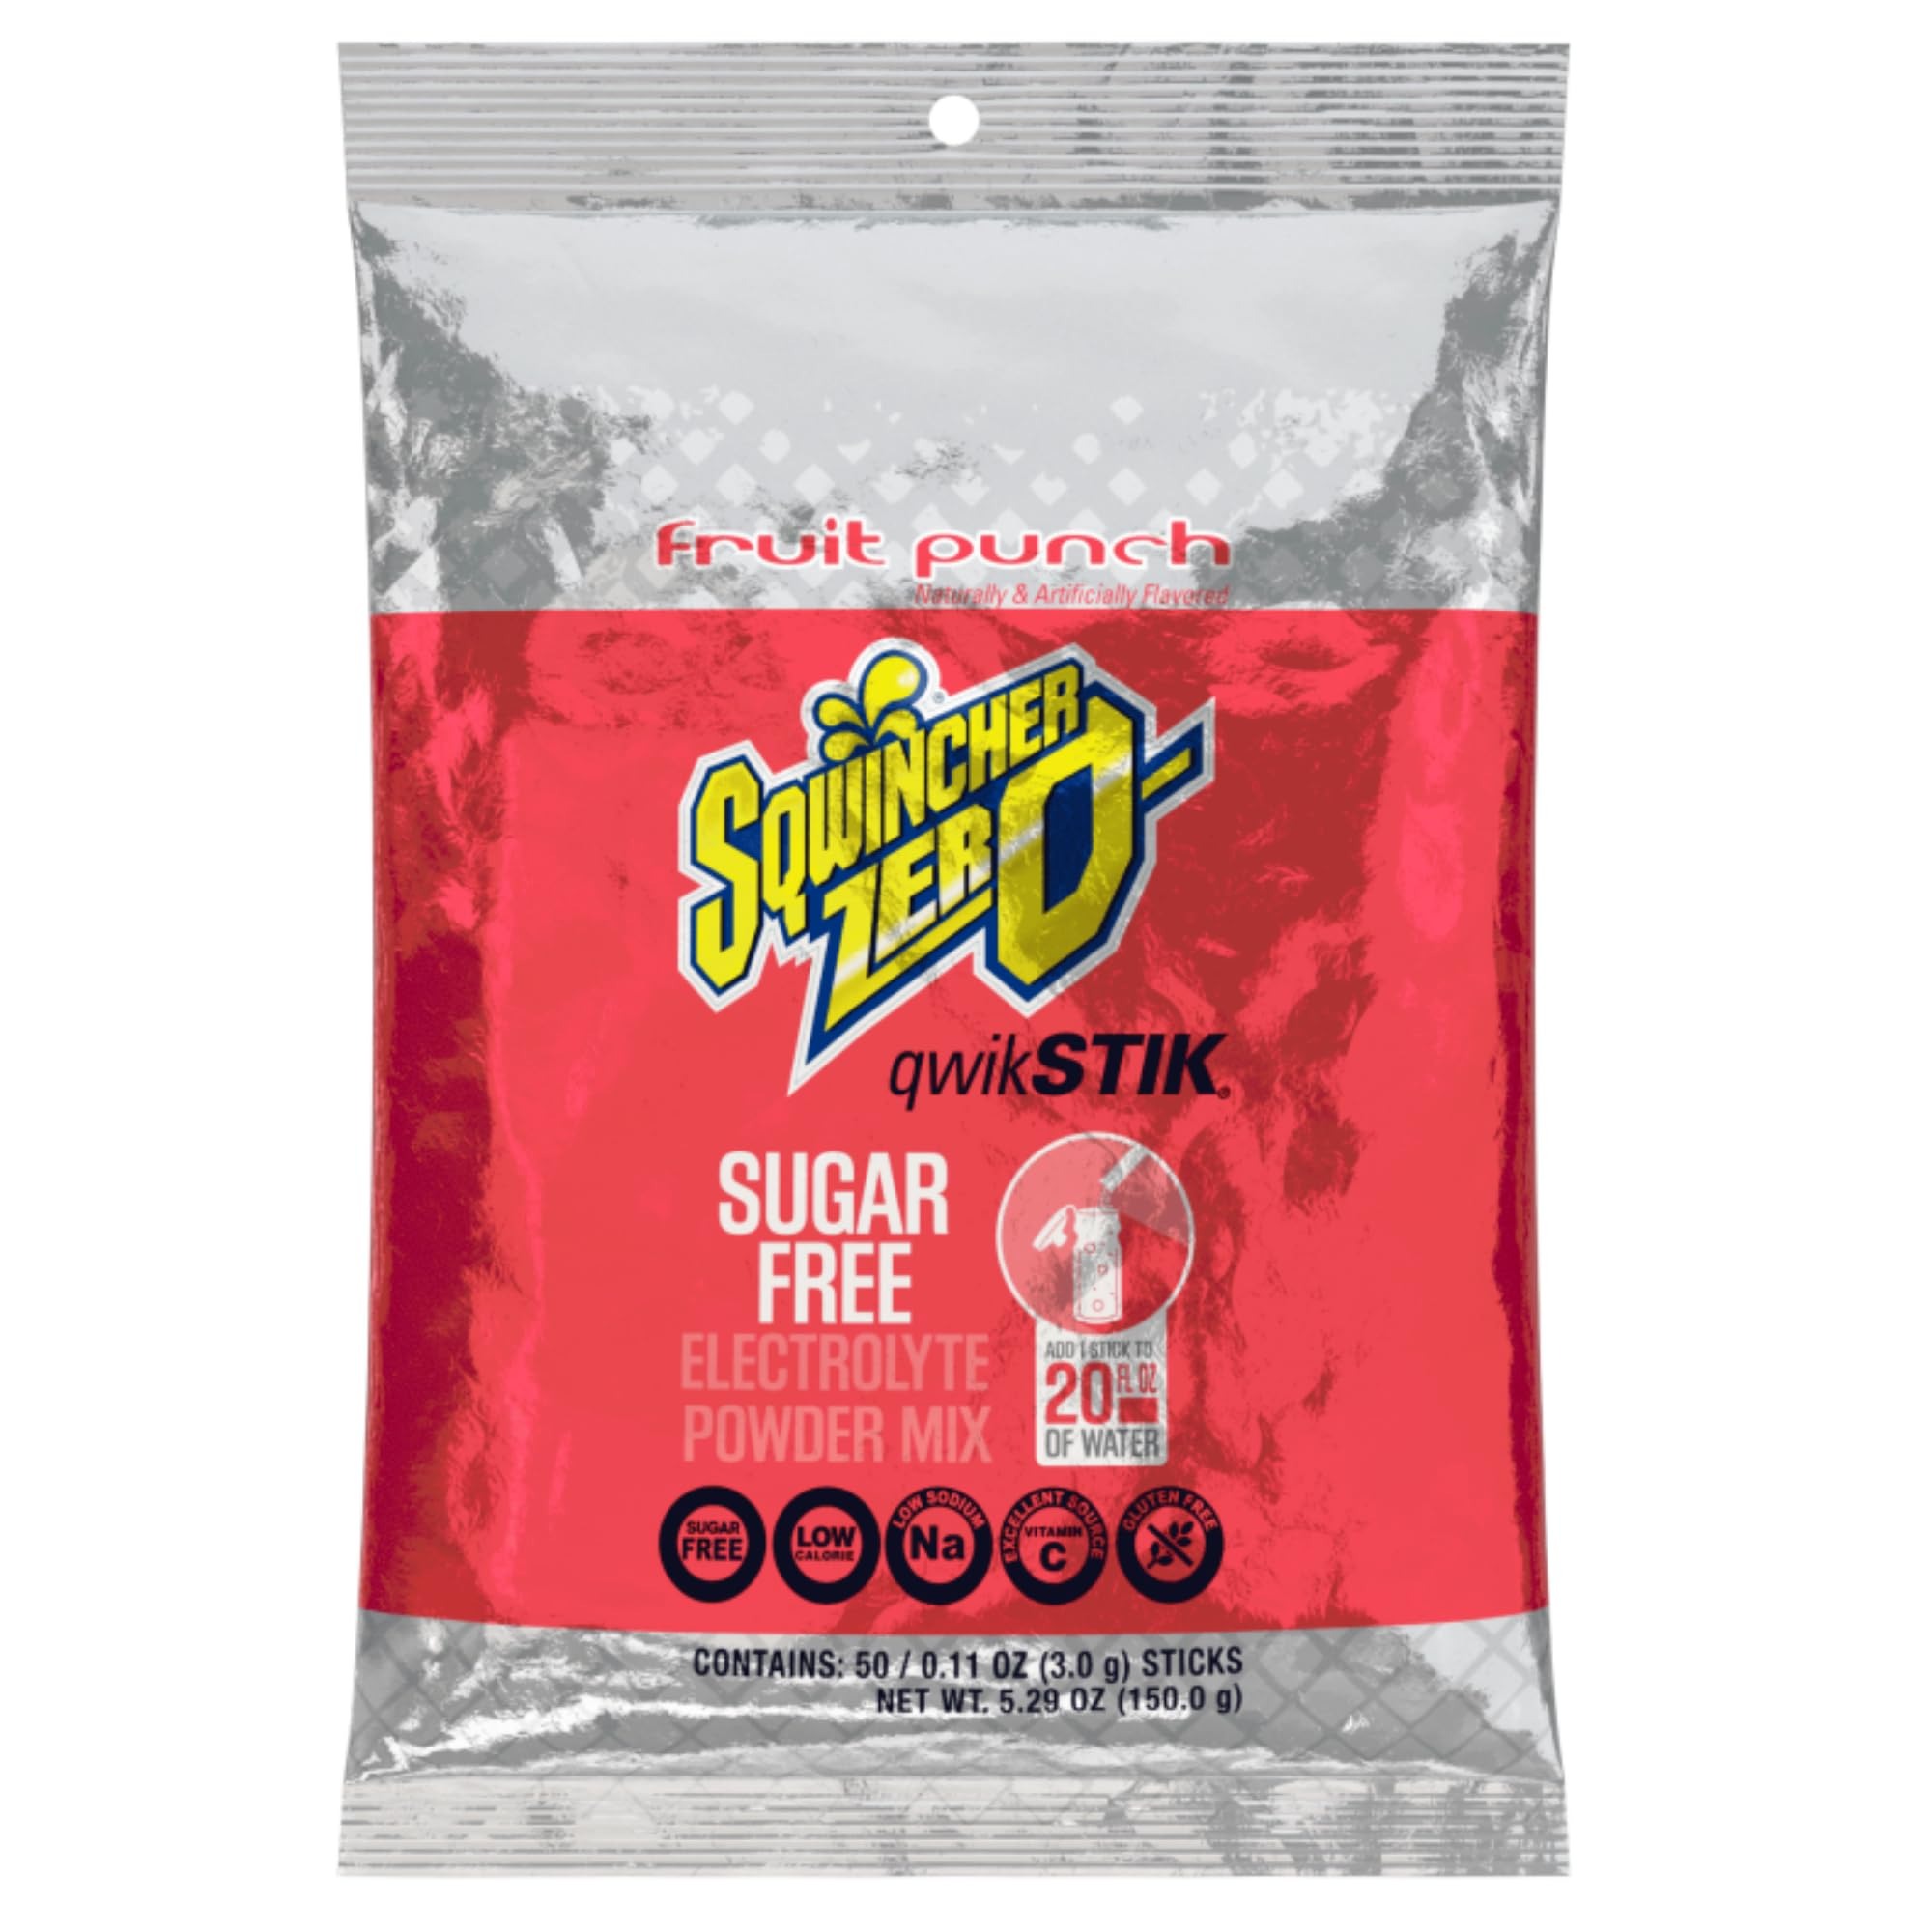
Item Name: Sqwincher Qwik Stick .11 Ounce Powder Concentrate Sticks Fruit Punch Lite Electrolyte Drink - Yields 20 Ounces (50 Each Per Package)
Bullet Point 1: Oral Electrolyte Solution
Bullet Point 2: 5 Calories
Bullet Point 3: Fruit Punch Flavor
Bullet Point 4: Powder
Bullet Point 5: 0.11 oz. Serving
Product Description: 20 oz. yield Mix with bottled water Sugar-free Excellent source of vitamin C Low sodium, gluten-free
Value: 5.29
Unit: Ounce

Price: 29.22